Andingsi Grottoes

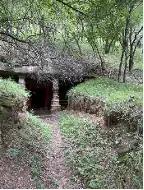
Appearance of Andingsi Grottoes

The Andingsi Grottoes is the name given to a Buddhist site commissioned in 1132 AD containing hundreds of Bodhisattvas, Arhats, and Buddhas carved into the walls and columns of the two chambers of this small cave.